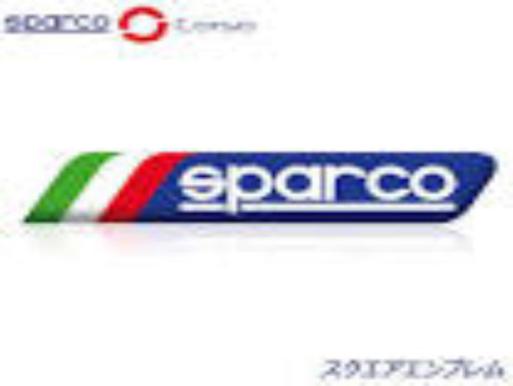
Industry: Clothes